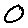
Label: 0